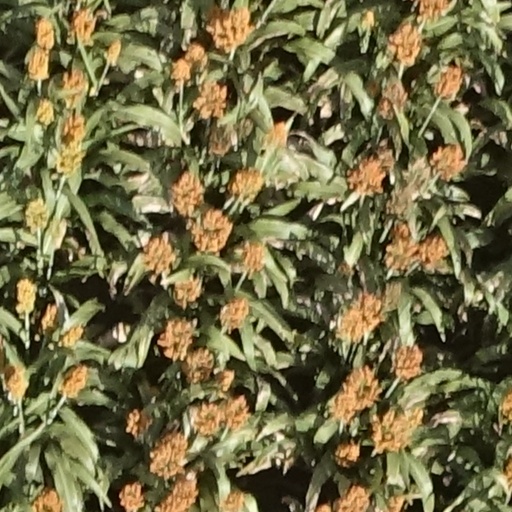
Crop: sorghum